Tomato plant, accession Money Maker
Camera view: vertical (180 deg); turntable rotation: 120 degrees
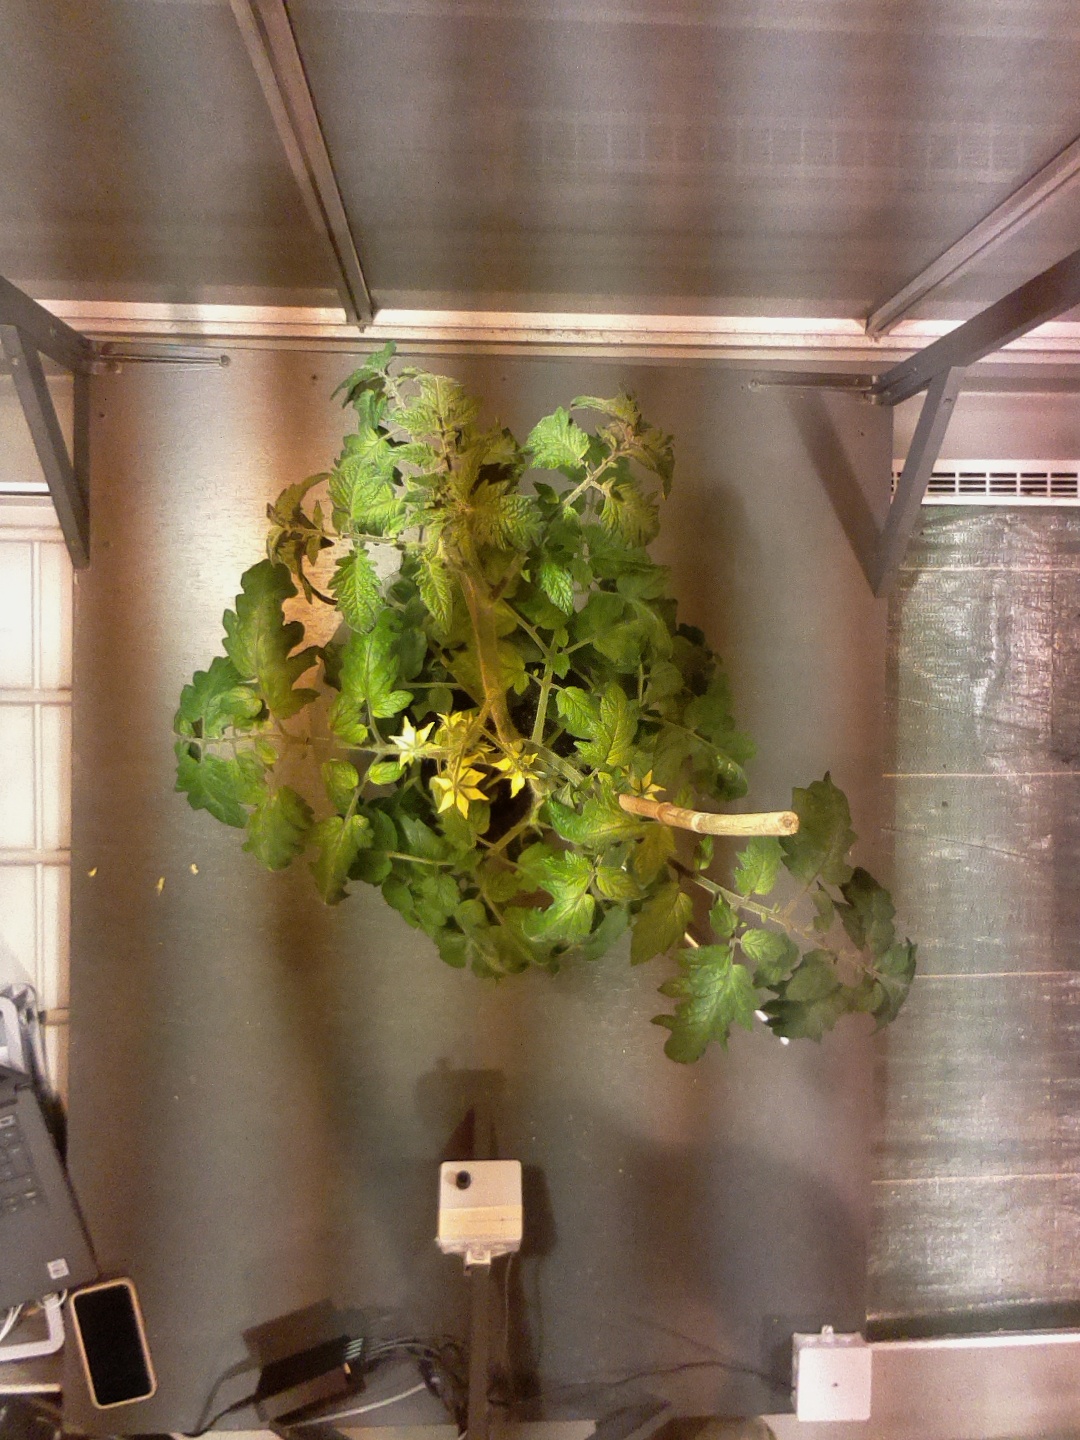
BBCH growth stage 69: End of flowering, 90%-100% of flowers open, more petals falling